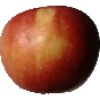
Label: braeburn_apple